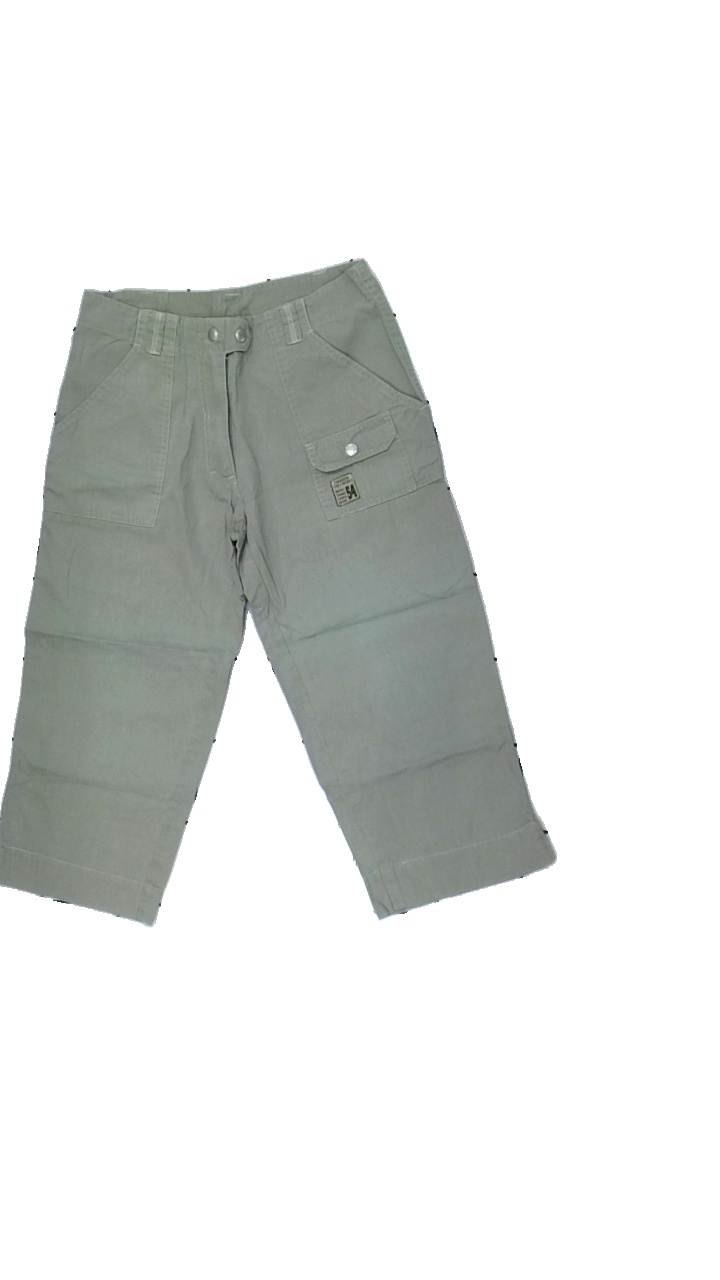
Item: Shorts (Ladies)
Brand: Comfort Fashion Quality
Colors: Green
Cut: Long
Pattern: Logo print
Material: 100%cotton
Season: Summer
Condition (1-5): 5
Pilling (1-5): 5
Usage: Reuse
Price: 50-100